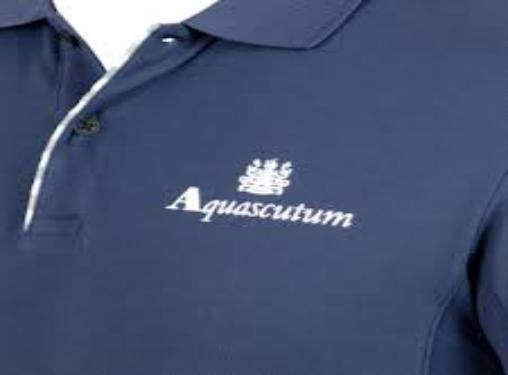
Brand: Aquascutum
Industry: Clothes